Tamás Kiss (canoeist)

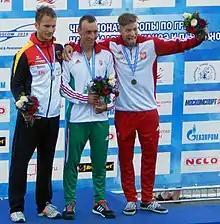
Tamas wins a gold medal at the 2016 European Championships

Tamás Kiss (born 9 May 1987 in Ajka) is a Hungarian sprint canoeist and marathon canoeist who has competed since the late 2000s. At the 2008 Summer Olympics in Beijing, he won a bronze medal in the C-2 1000 m event with teammate György Kozmann.